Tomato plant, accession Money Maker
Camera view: horizontal (90 deg, fisheye); turntable rotation: 0 degrees
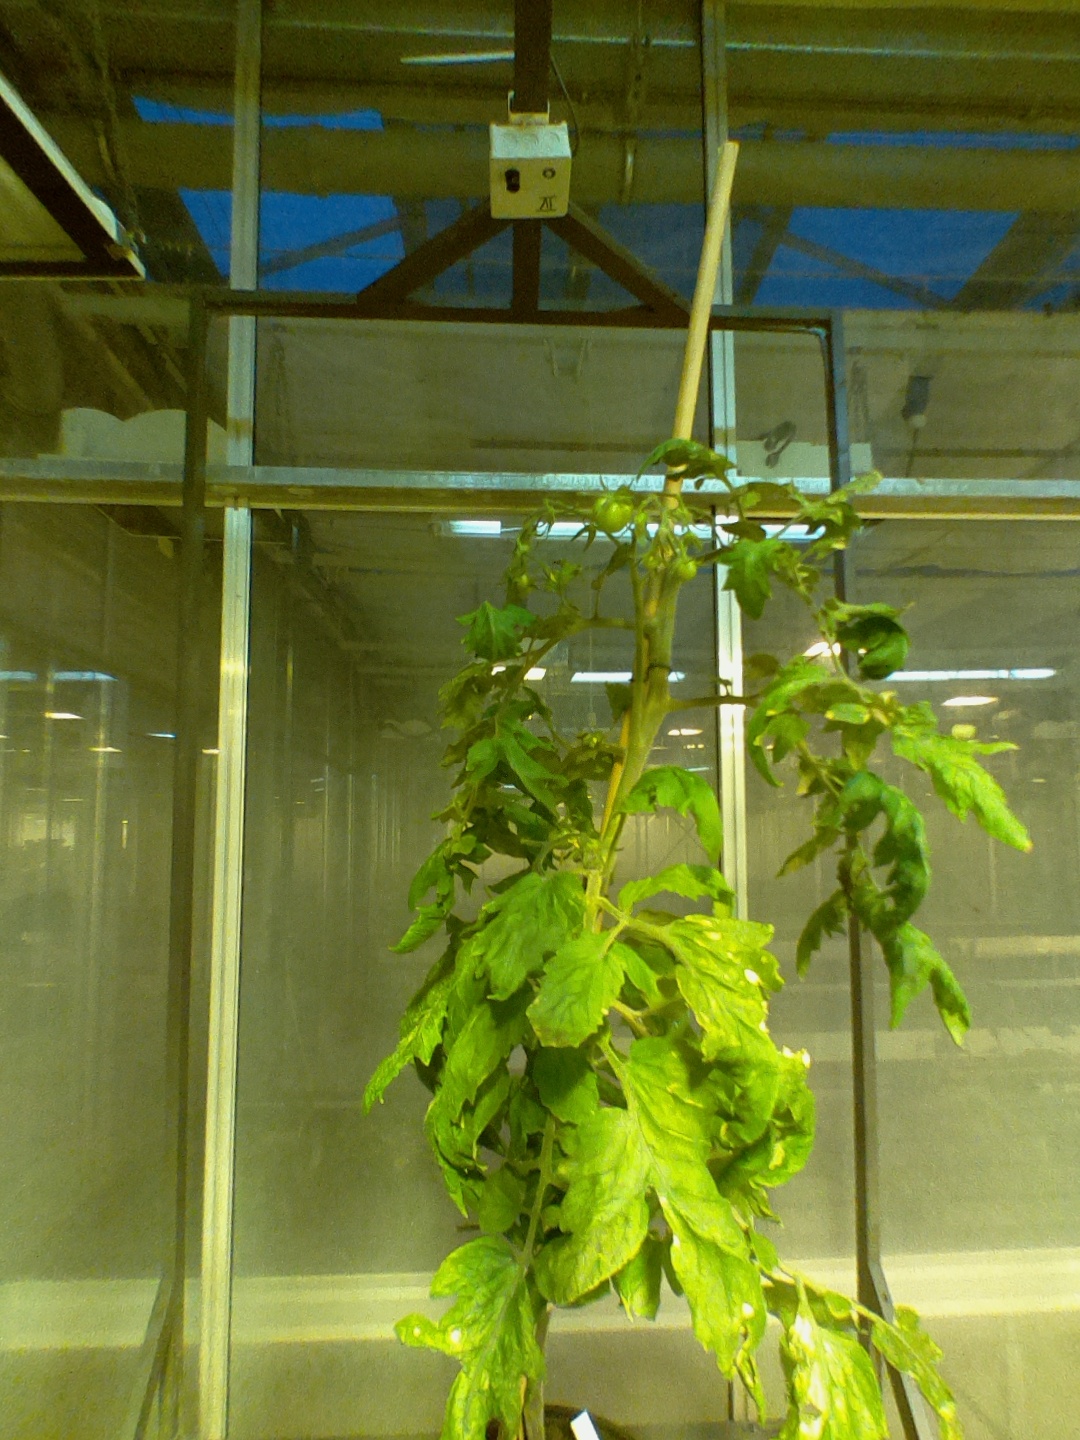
BBCH growth stage 73: 30%-40% of final fruit size